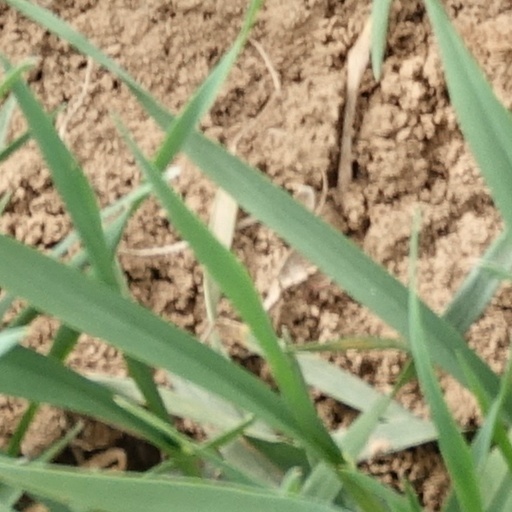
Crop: wheat